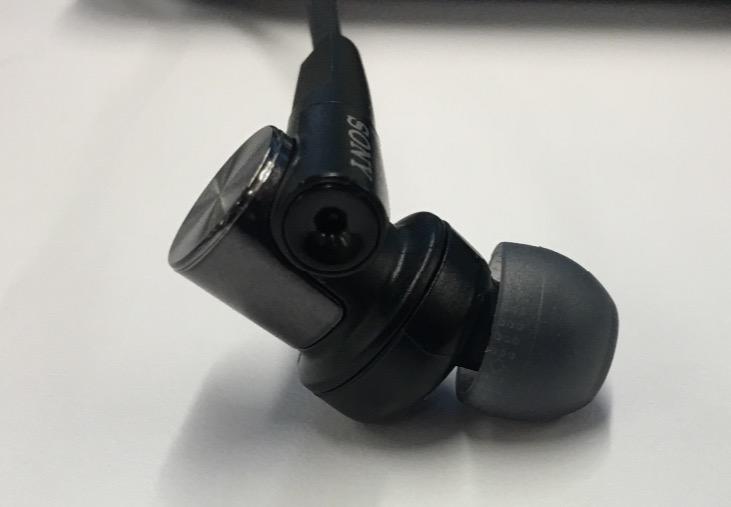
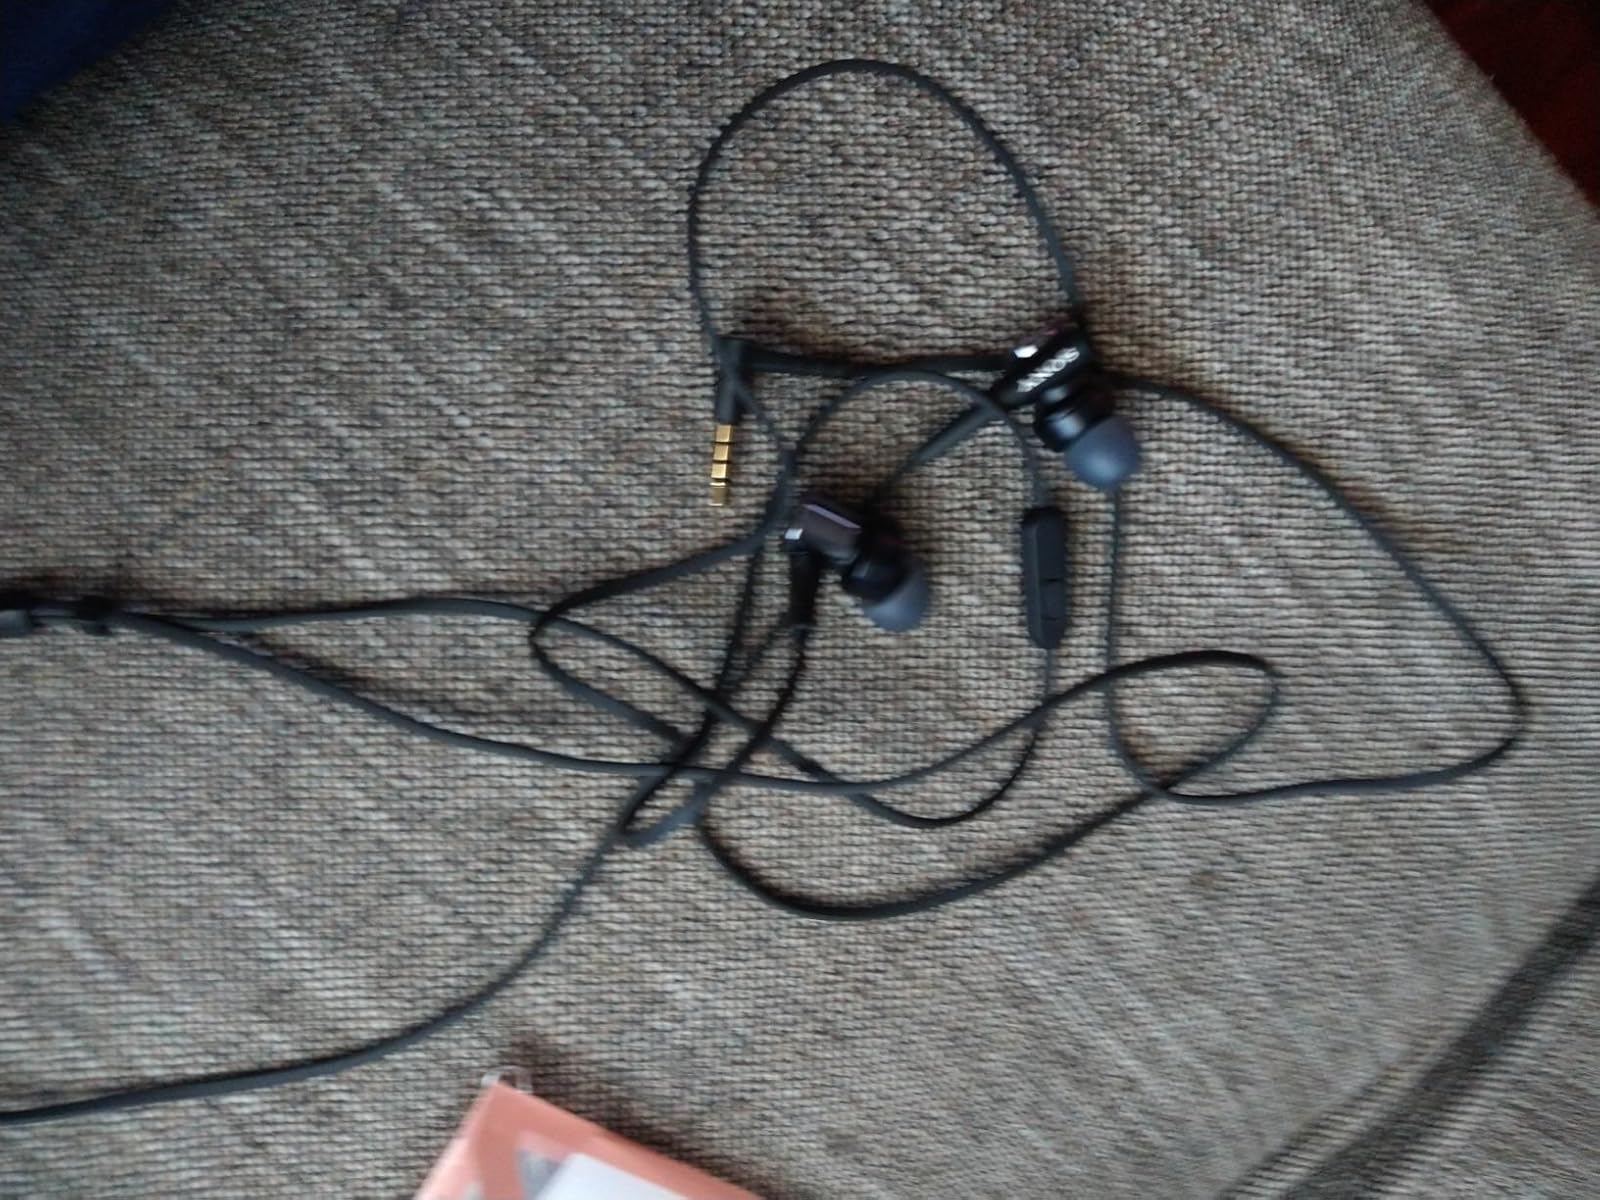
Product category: headphones
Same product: yes